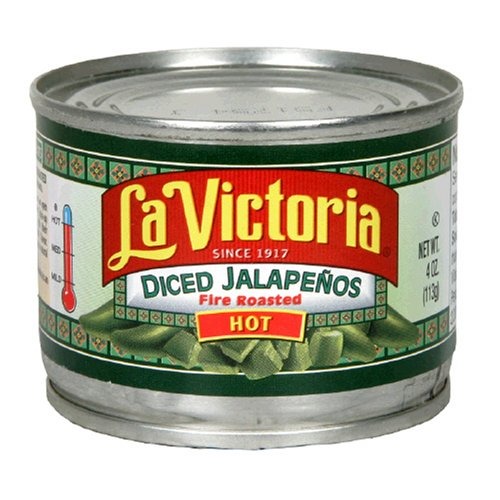
Item Name: La Victoria Diced Jalapeno Peppers, Hot, 4-Ounce Units (Pack of 24)
Bullet Point 1: Pack of twenty four,4-ounce units(total of 96-ounces)
Bullet Point 2: Spice-up your favorite dishes with their distinctive fire-roasted flavor
Bullet Point 3: Blackened skins occur as a natural part of fire-roasting
Value: 96.0
Unit: ounce

Price: 0.99